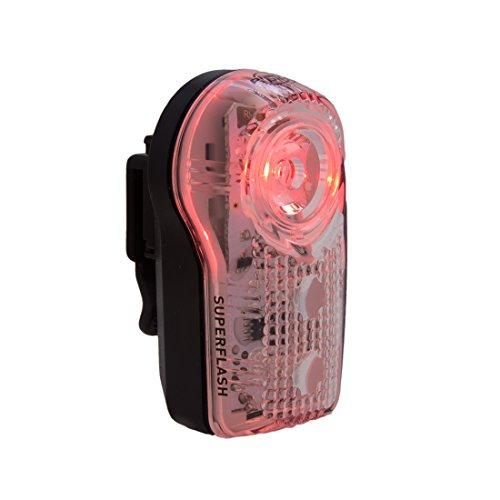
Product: Planet Bike Superflash Stealth Bike Tail Light
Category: Sports & Outdoors | Outdoor Recreation | Cycling | Accessories | Lights & Reflectors | Taillights
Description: Rear bicycle light with eye-catching red flash pattern.
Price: $23.75
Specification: Product Dimensions:         2 x 2 x 2 inches    |Shipping Weight: 3.2 ounces (View shipping rates and policies)|Domestic Shipping: Item can be shipped within U.S.|International Shipping: This item can be shipped to select countries outside of the U.S.  Learn More|ASIN: B0015R40JE|Item model number: 3034-1|Batteries 3 AAA batteries required.|    #202    in Bike Taillights